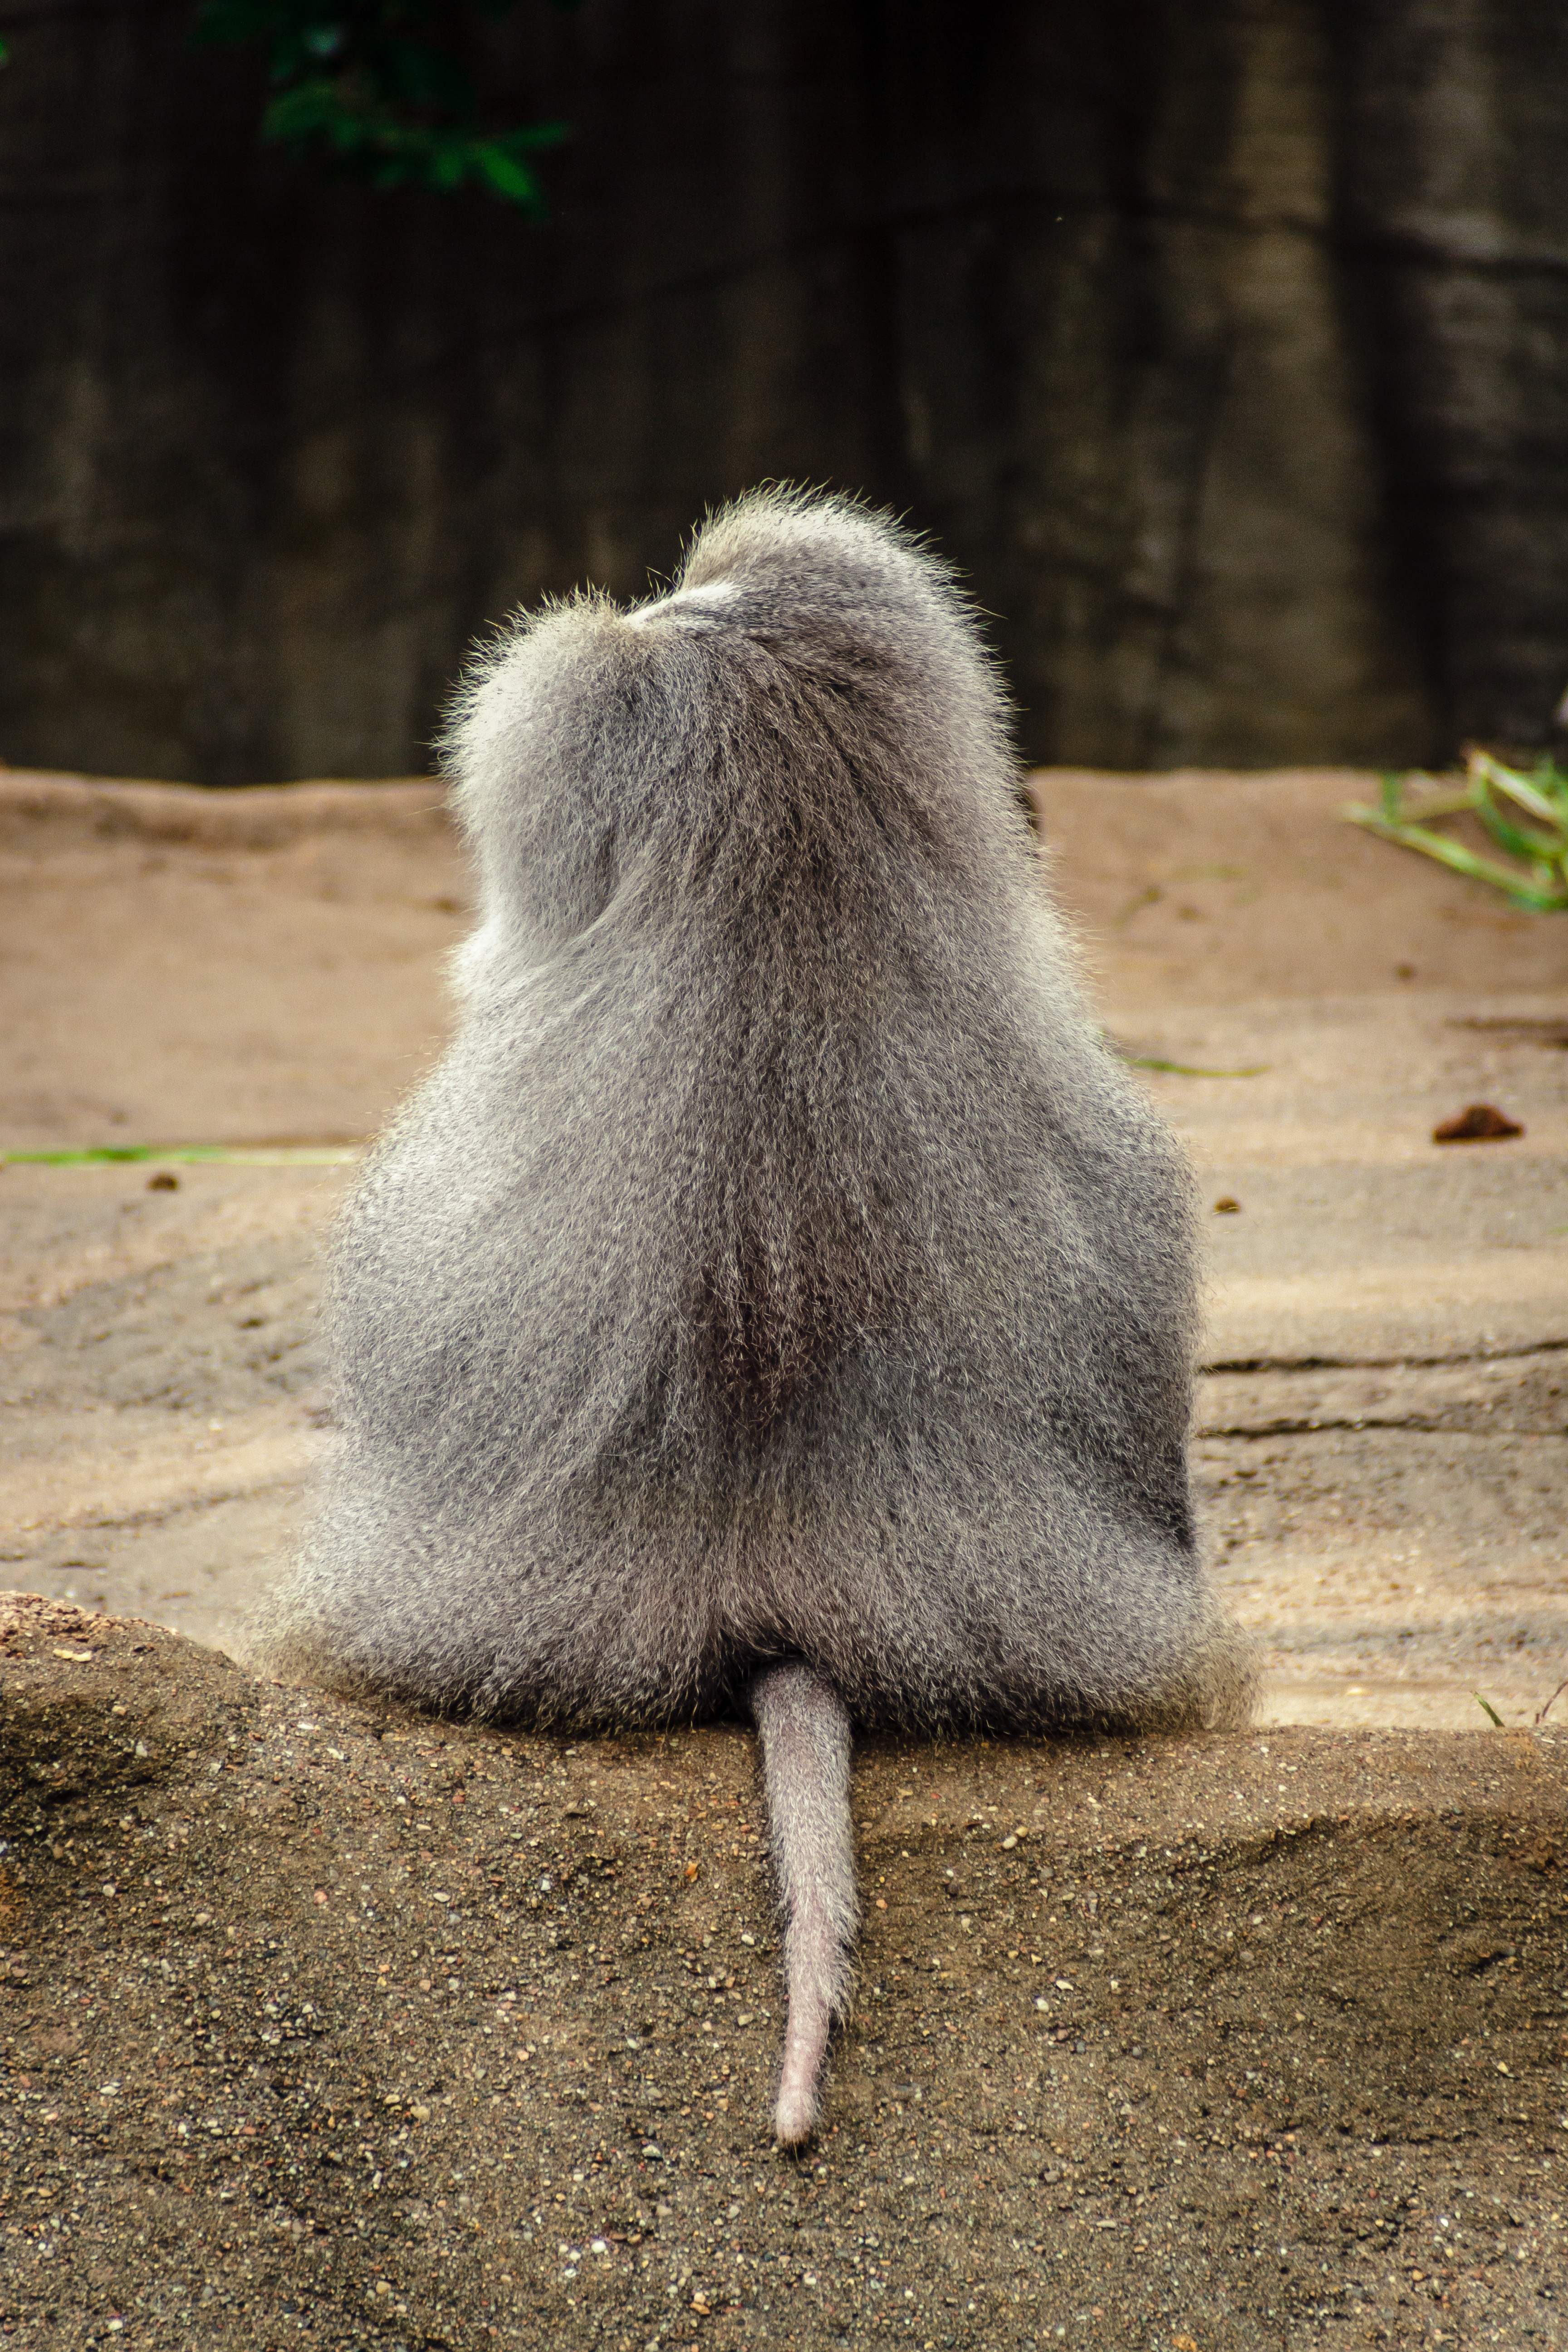
male, wildlife, zoo, fur, mammal, monkey, fauna, primate, sit, baboon, back, tail, animals, move, primates, hamburg, old world monkey, zoo animal, monkey males, grey back, hagenbeck, papio, hamadryas, old animal, grey fur